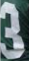
Number: 3